Battle of the Twin Villages

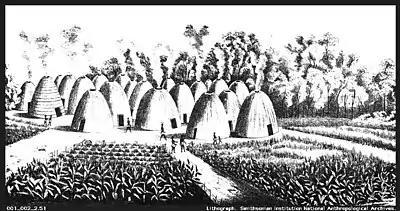
The Wichita were farmers who lived in beehive-shaped houses thatched with grass and surrounded by extensive maize fields. They were skilled farmers who traded agricultural products to nomadic tribes in exchange for meat.

The Wichita had only recently migrated south from their traditional homeland of Kansas and northern Oklahoma. Their migration was prompted by pressure from the Osage expanding onto the Great Plains. In the early 1750s, the Taovaya, the most important of the several Wichita tribes, had established large twin villages on the north side of Red River in Jefferson County, Oklahoma and on the south side at Spanish Fort, Texas. The Wichita had trade contacts with the French, and in 1746 a French-brokered alliance with the Comanche contributed to their prosperity. The village at Spanish Fort became "a lively emporium where Comanches brought Apache slaves, horses and mules to trade for French packs of powder, balls, knives, and textiles and for Taovaya-grown maize, melons, pumpkins, squash, and tobacco." The Taovaya villages were the objective of the Spanish army.